Marcelo Cabo

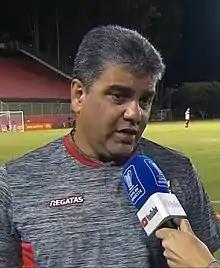
Cabo as head coach of CRB in 2020

Marcelo Ribeiro Cabo (born 6 December 1966) is a Brazilian professional football coach, currently the head coach of Santa Cruz.